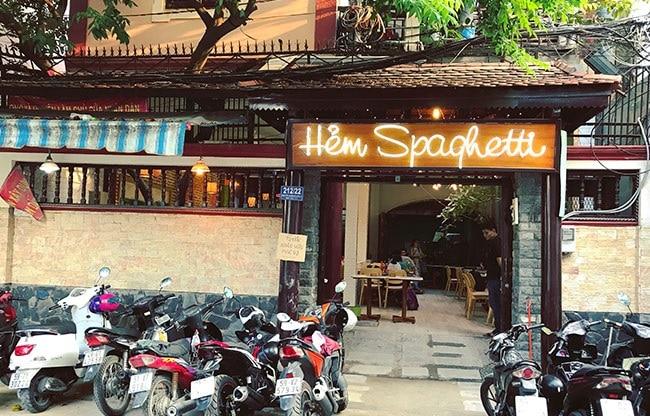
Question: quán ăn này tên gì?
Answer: quán hẻm spagetti